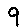
Label: 9